Giriloyo

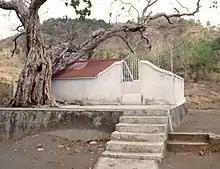
small graveyard part of Giriloyo graveyard complex

Giriloyo is a locality and graveyard in the Wukirsari valley north east of Imogiri, in Bantul Regency, Special Region of Yogyakarta, Indonesia.